Aion (deity)

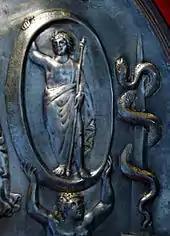
Detail from the Parabiago plate depicting Aion; Ajax is shown holding up the zodiac from below, and Tellus (not shown) appears on the plate outside of this image, just past the bottom left of the picture, reclining among her children by Aion.

In his 5th century work on hieroglyphics, Horapollo makes a further distinction between a serpent that hides its tail under the rest of its body, which represents Aion, and the ouroboros that represents the "kosmos", which is the serpent devouring its tail.